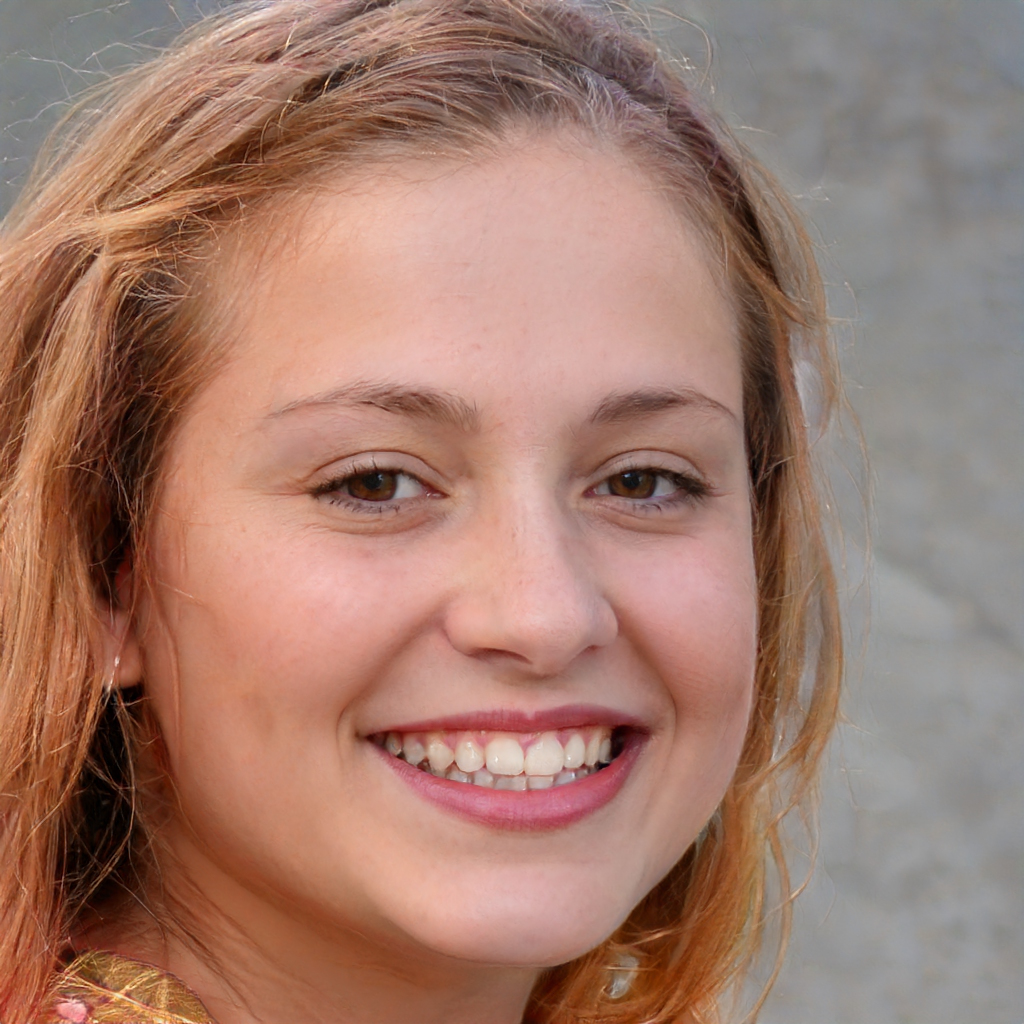
Gender: Female